Heikki Lehmusto

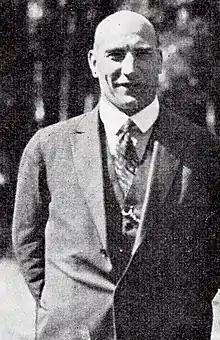
Lehmusto

Heikki Heikinpoika Lehmusto (30 August 1884 – 22 September 1958) was a Finnish artistic gymnast who won a bronze medal at the 1908 Summer Olympics. He later became a sports leader and a sportswriter.